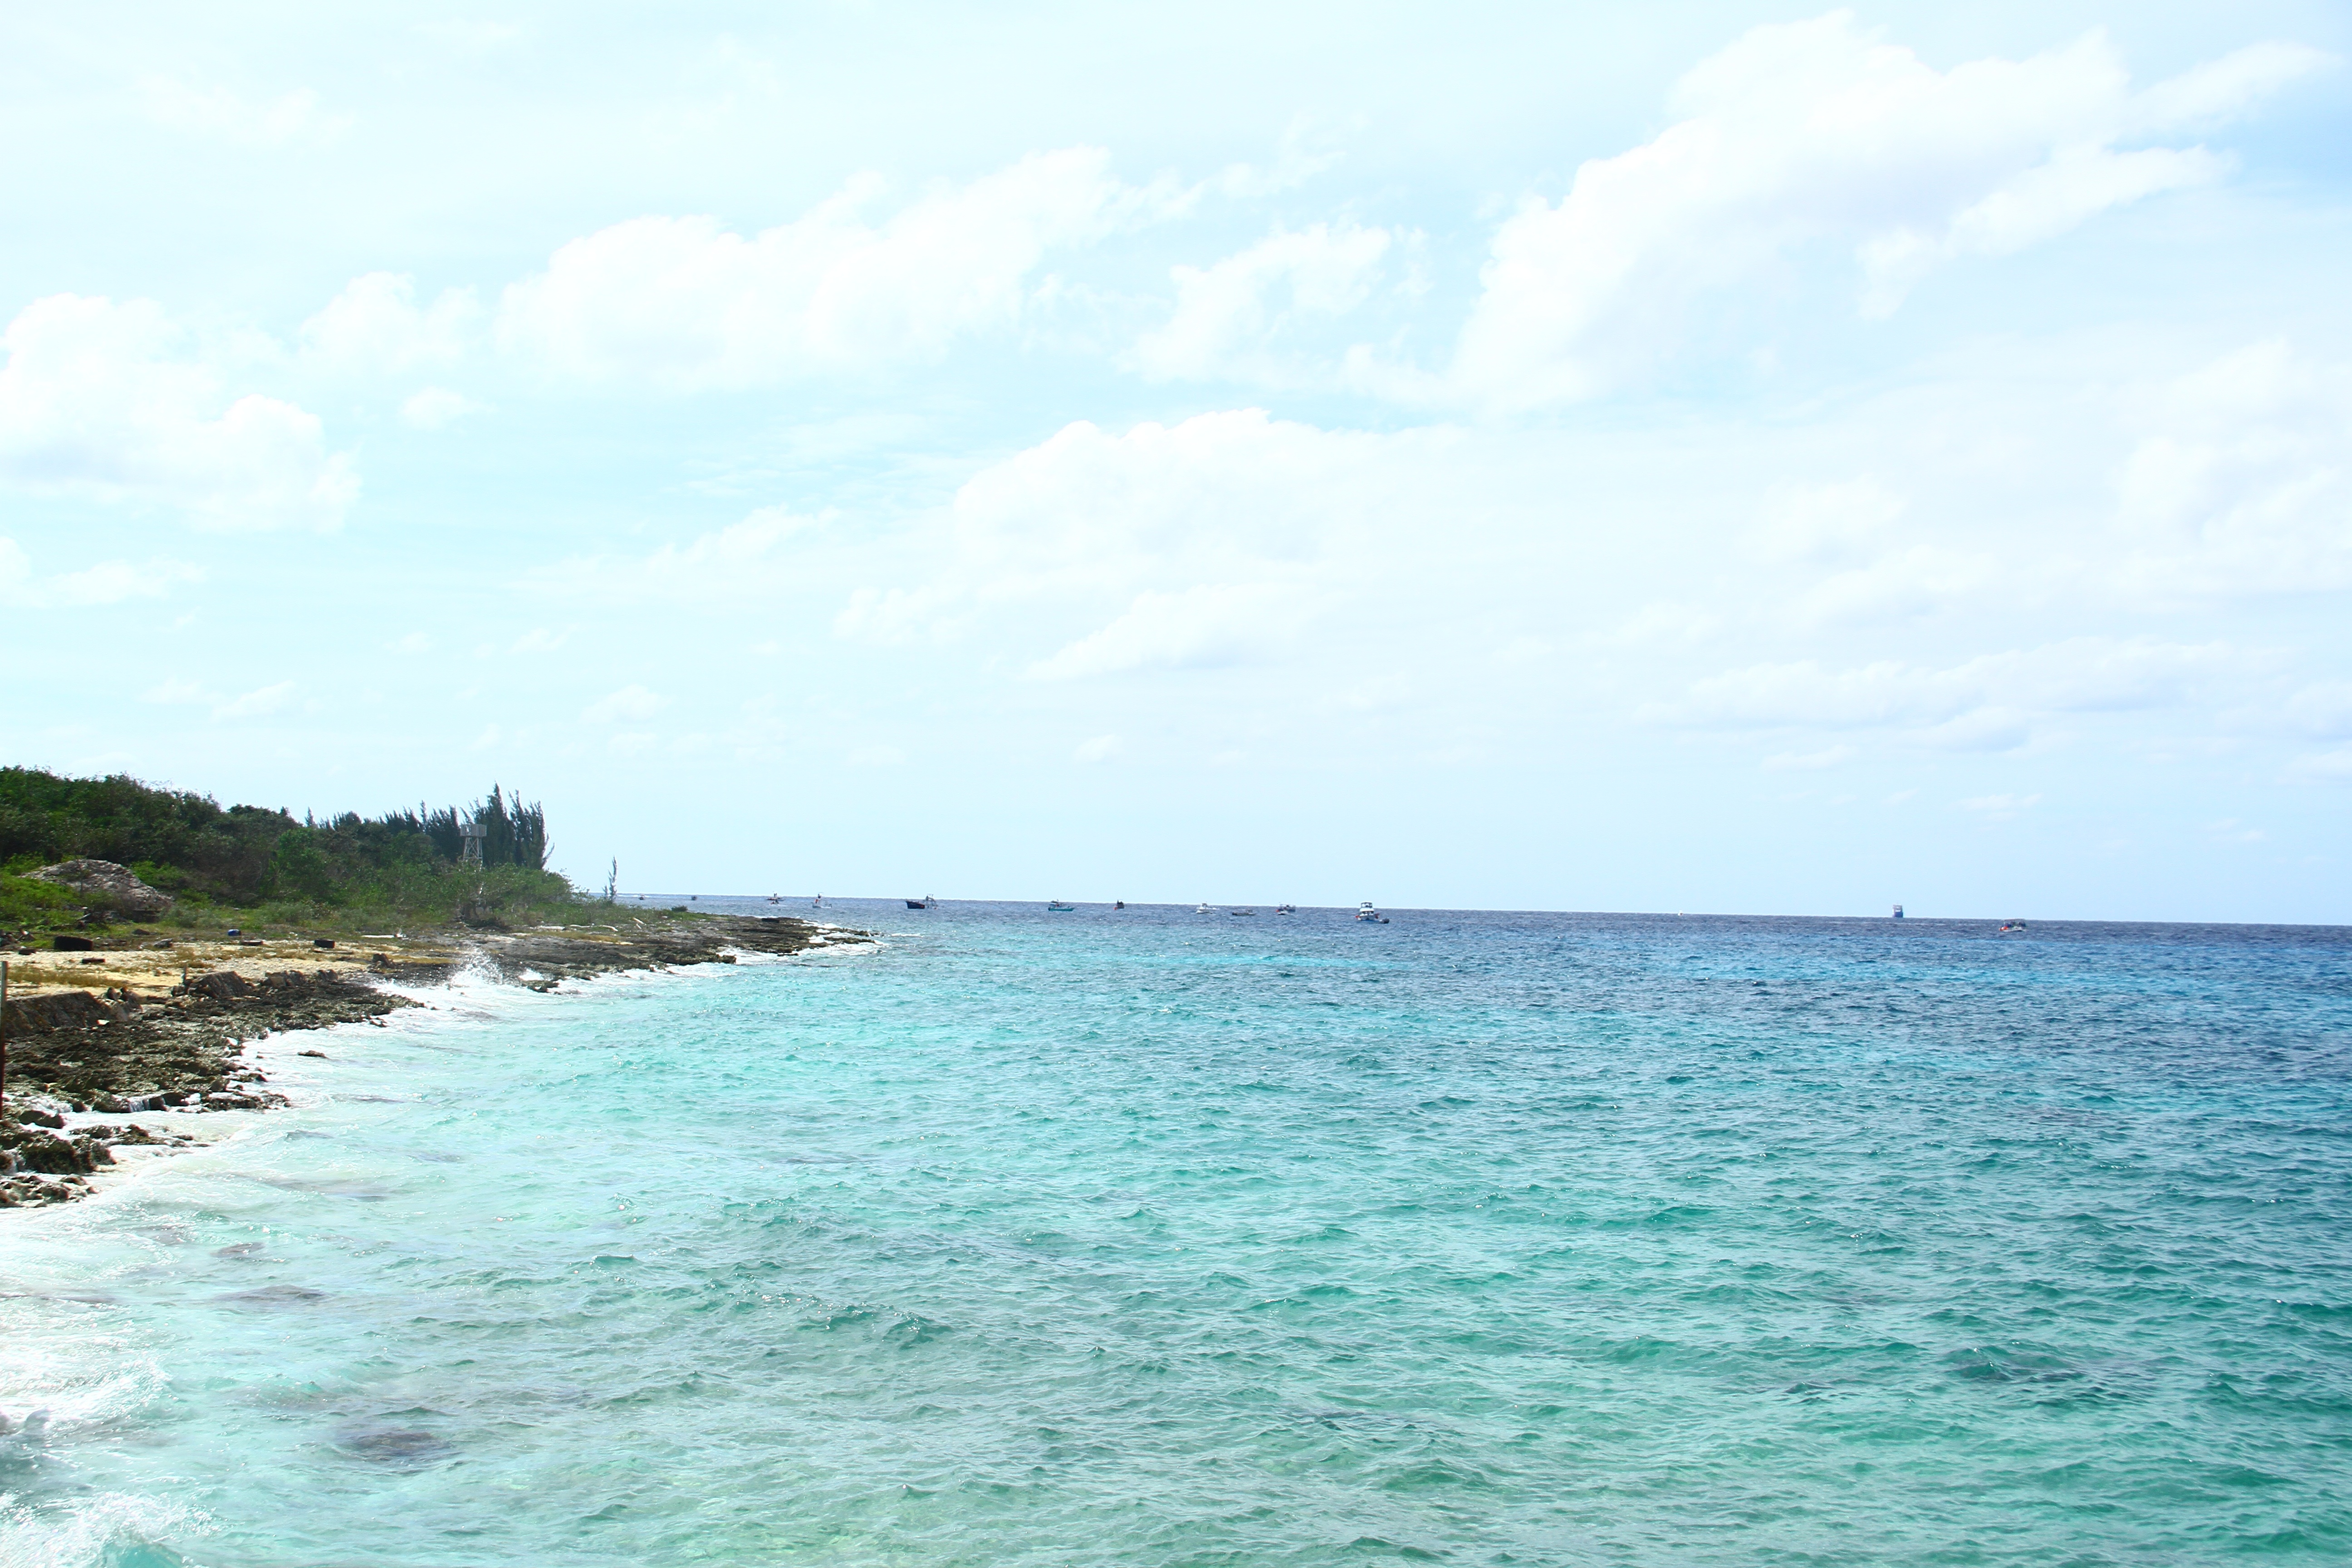
beach, sea, coast, ocean, horizon, shore, wave, vacation, cove, bay, island, body of water, caribbean, cape, islet, wind wave